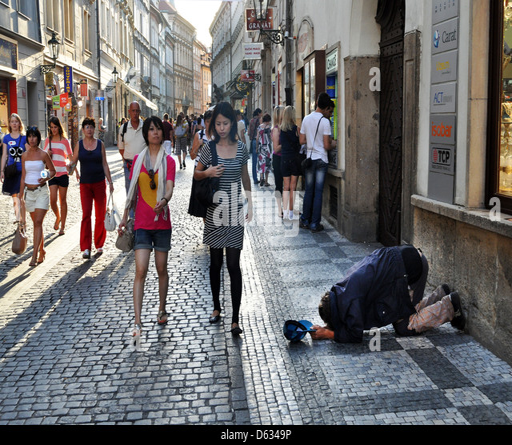
person bows down on his knees on a street